Rambo: Last Blood

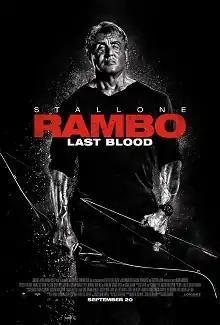
Theatrical release poster

Rambo: Last Blood is a 2019 American vigilante action film starring Sylvester Stallone as Vietnam War veteran John Rambo. Directed by Adrian Grünberg, the film serves as a sequel to "Rambo" (2008), and the fifth installment in the "Rambo" film series. The story sees Rambo traveling to Mexico to save his adopted niece, who has been kidnapped by a Mexican cartel and forced into prostitution. Paz Vega, Sergio Peris-Mencheta, Adriana Barraza, Yvette Monreal, Genie Kim aka Yenah Han, Joaquín Cosío, and Óscar Jaenada star in supporting roles.